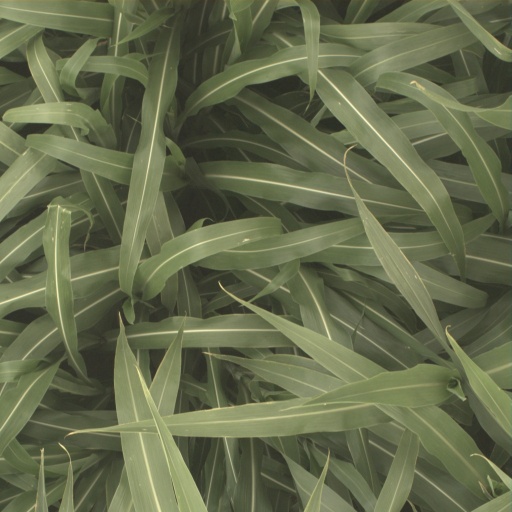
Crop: sorghum